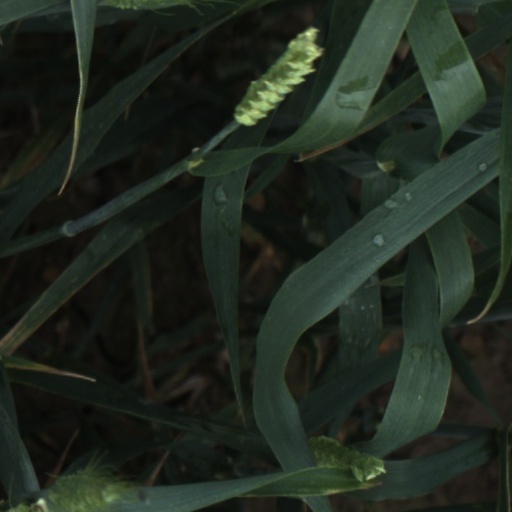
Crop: wheat